Democratic Party (Serbia)

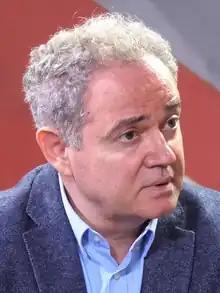
Zoran Lutovac was the president of DS from 2018 to 2024

In January 2001, Đinđić was elected prime minister of Serbia; his cabinet was composed of 16 ministers. Following the extradition of Milošević to the International Criminal Tribunal for the former Yugoslavia in June 2001, members of DSS left his cabinet. DS also adopted its new programme that marked the beginning of the party's shift towards the left. DS nominated Labus, who, at the time, was the leader of a citizens' group, in the presidential election that was organised for September 2002. The election proceeded to a second round, in which Labus placed second. However, the election was invalidated because less than 50% of registered voters turned out to vote, and another election was organised for December 2002. Labus subsequently became the president of G17 Plus (G17+), a think tank that he registered as a political party. DS initially stated its intent to support Koštunica in the presidential election but DSS declined their support. The December 2002 presidential election was also invalidated as a result of low turnout, and a third presidential election was organised for November 2003.